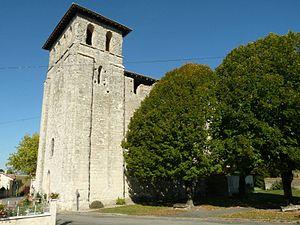
église de St-Martial-Viveyrol (24), France
Saint-Martial-Viveyrol, parfois orthographiée Saint-Martial-Viveyrols, est une commune française située dans le département de la Dordogne, en région Nouvelle-Aquitaine.